Ambohimanga

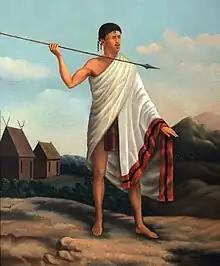
Ambohimanga was the launching point of King Andrianampoinimerina's successful military campaign to reunify Imerina after 77 years of civil war.

In 1710, Andriamasinavalona divided the Kingdom of Imerina into four quadrants, which were given to his four favorite sons to rule. Andriantsimitoviaminiandriana received the eastern quadrant, Avaradrano, and transformed his rova at Ambohimanga into its capital. As the first king of Avaradrano (1710–1730), Andriantsimitoviaminiandriana also built the site's defensive walls and its first set of seven gates. Rather than rule their respective territories peacefully as Andriamasinavalona had intended, his four sons began a series of wars to seize control of neighboring territory, causing famine and suffering among the peasant population of Imerina. Andriantsimitoviaminiandriana spent much of his reign strengthening the authority of his governance at Ambohimanga and attracting residents to settle in the surrounding villages while battling his brothers to increase the land under his control. He was succeeded by his adopted son, Andriambelomasina (1730–1770), who continued to rule Avaradrano from Ambohimanga in the Mahandrihono compound he built beside the original compound of Besakana. Andriambelomasina significantly expanded Ambohimanga and strengthened its defenses, enabling him to successfully repel an attack against the rova by a band of Sakalava warriors employed by his chief rival, the ruler of Antananarivo. He named as his successor his eldest son, Andrianjafy (1770–1787), and designated his grandson Andrianampoinimerina to follow Andrianjafy in the order of succession. Andrianjafy, a weak and unjust ruler, maintained his capital at Ambohimanga where he built a new private compound called Nanjakana, but often resided in the nearby village of Ilafy.